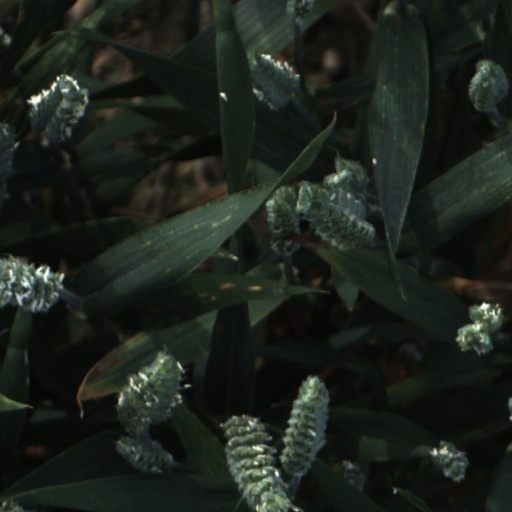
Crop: wheat